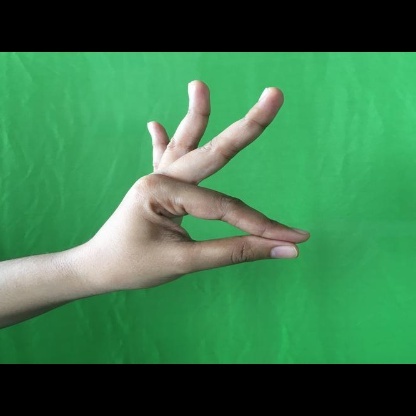
Mudra: Hamsasyam